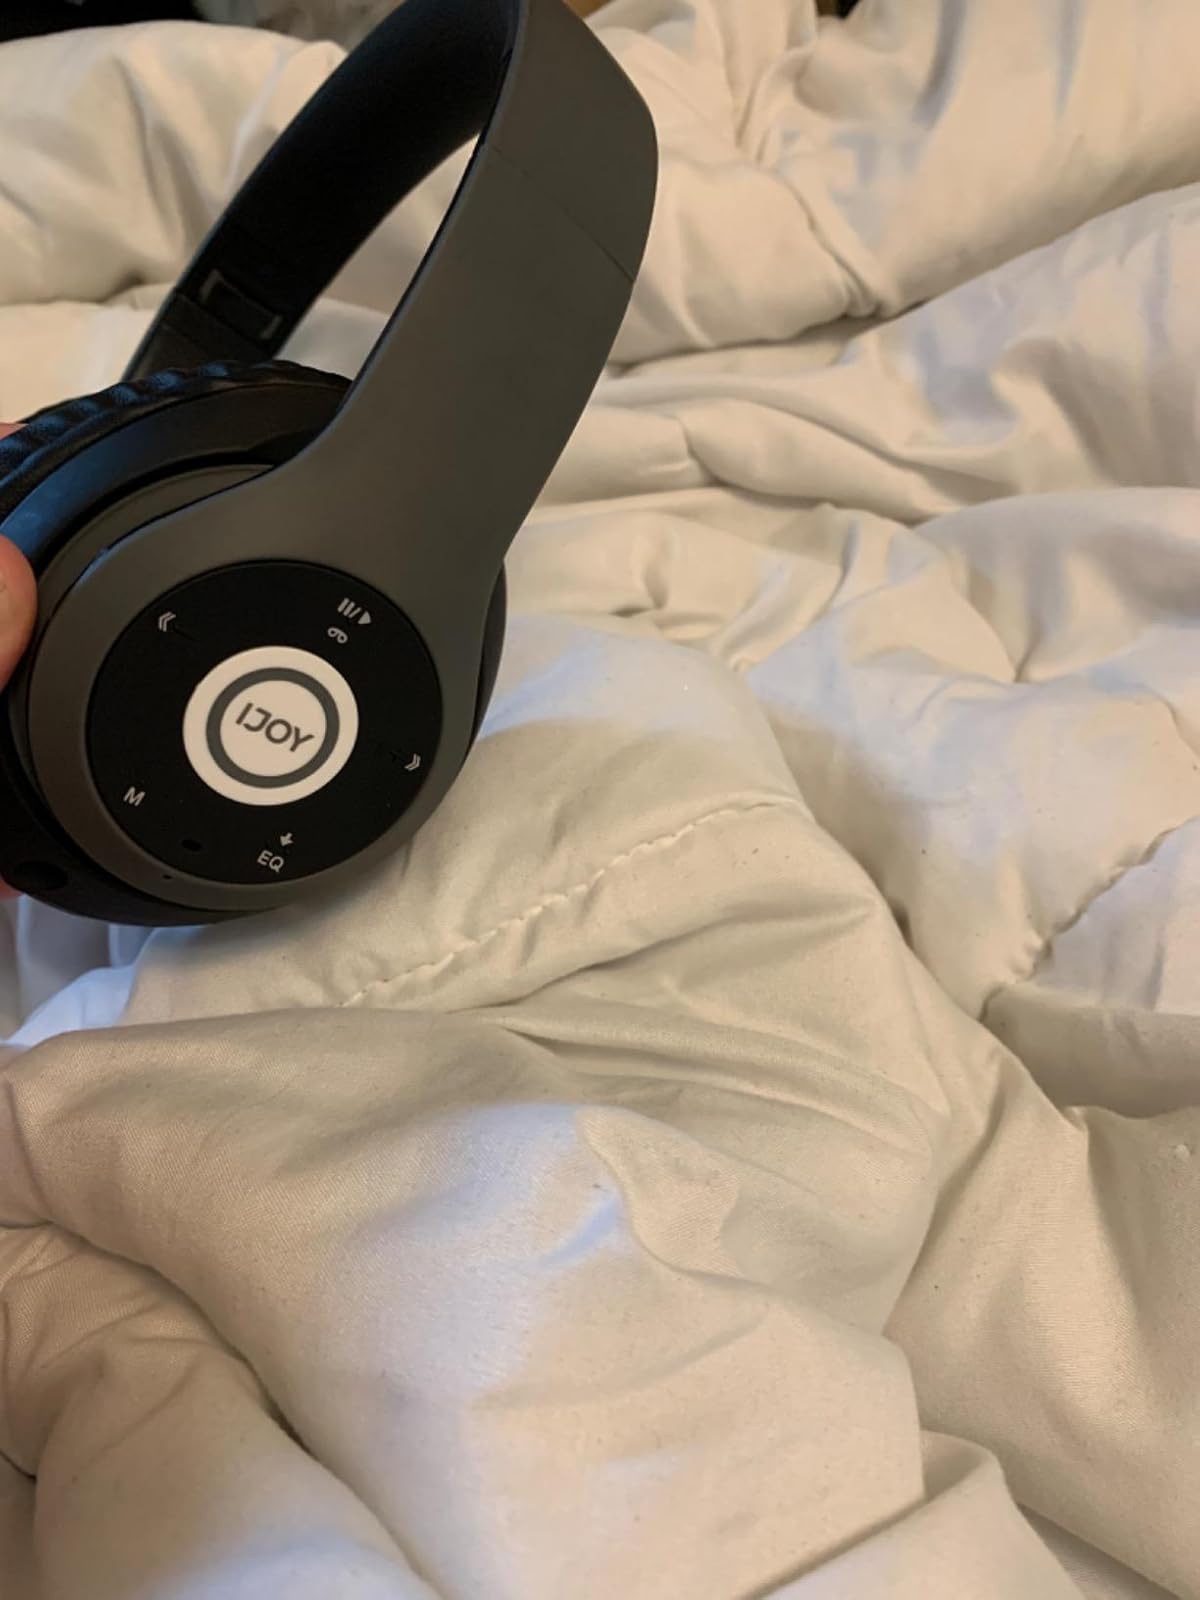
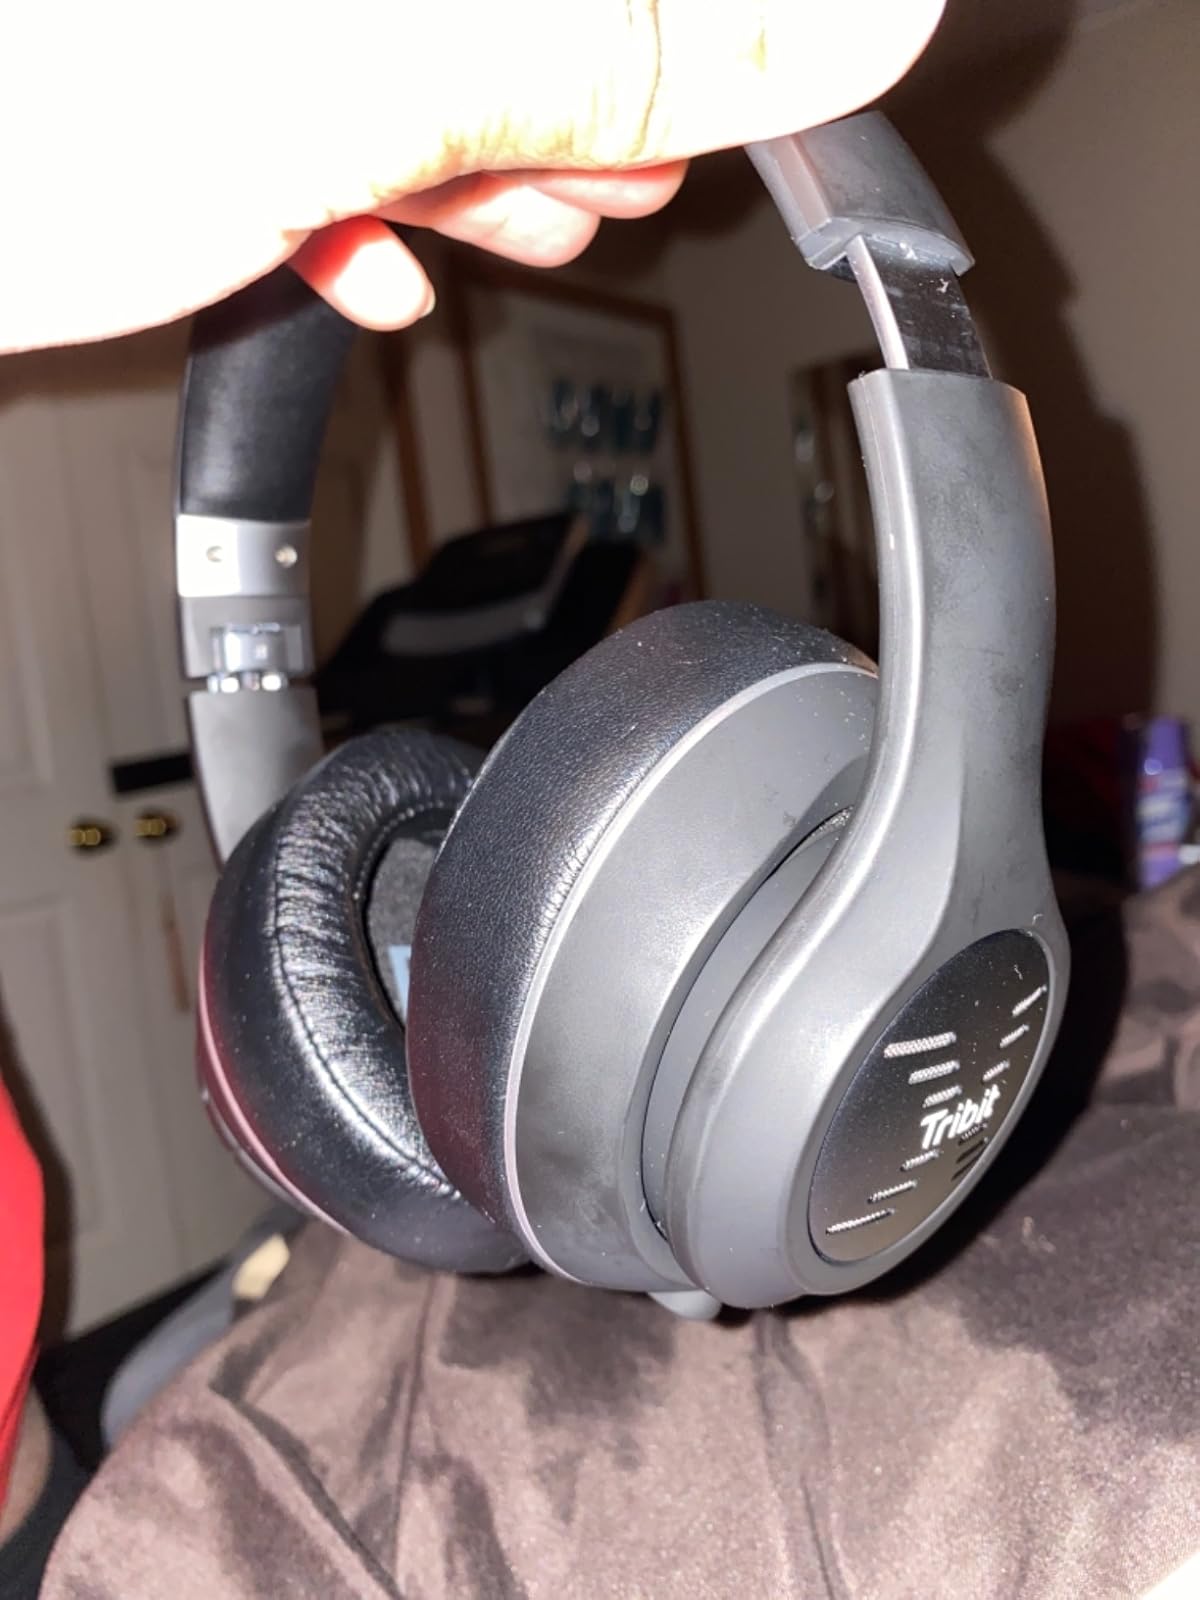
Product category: headphones
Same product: no